Adrenal tumor

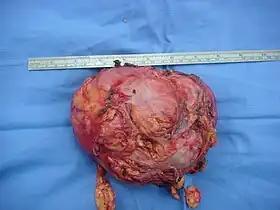
Photo of a large adrenal carcinoma, resected

Adrenocortical carcinoma (ACC) is a rare, highly aggressive cancer of adrenal cortical cells, which may occur in children or adults. ACCs may be "functional", producing steroid hormones and consequent endocrine dysfunction similar to that seen in many adrenocortical adenomas. Due to their location deep in the retroperitoneum, most adrenocortical carcinomas are not diagnosed until they have grown quite large. Adrenocortical carcinomas frequently invade large vessels, such as the renal vein and inferior vena cava, as well as metastasize via the lymphatics and through the blood to the lungs and other organs.